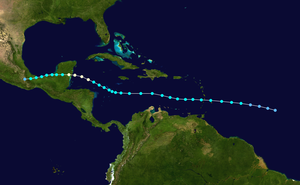
La saison cyclonique 2012 dans l'océan Atlantique nord débute officiellement le 1ᵉʳ juin pour se terminer le 30 novembre 2012, selon la définition de l'Organisation météorologique mondiale. Cependant, la première tempête tropicale de l'année, nommée Alberto, s'est formée dès le 19 mai. Depuis la formation de la tempête tropicale Debby le 23 juin, cette saison est la toute première à enregistrer 4 tempêtes nommées avant le mois de juillet, bien que le record détenu date de 1851.